Tiryns

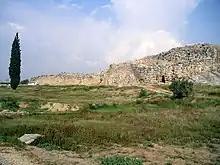
General view of the Citadel of Tiryns, with Cyclopean masonry

Tiryns ( or ; Ancient Greek: Τίρυνς; Modern Greek: Τίρυνθα) is a Mycenaean archaeological site in Argolis in the Peloponnese, and the location from which the mythical hero Heracles was said to have performed his Twelve Labours. It lies south of Mycenae.